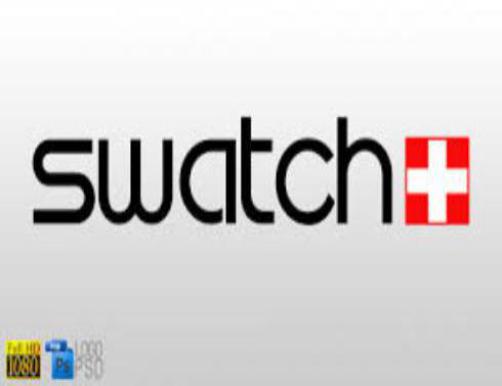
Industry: Clothes